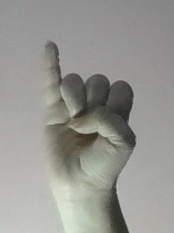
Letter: meem